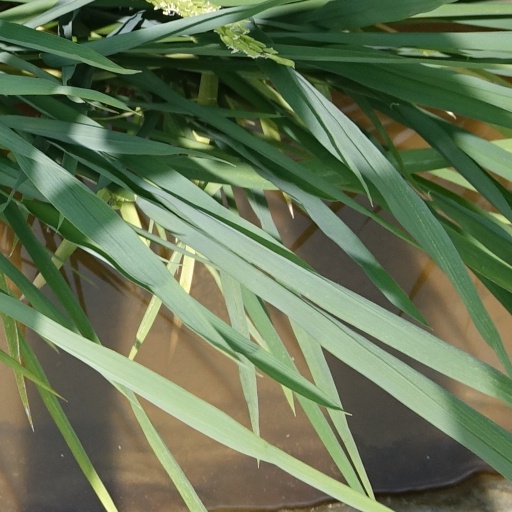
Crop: rice